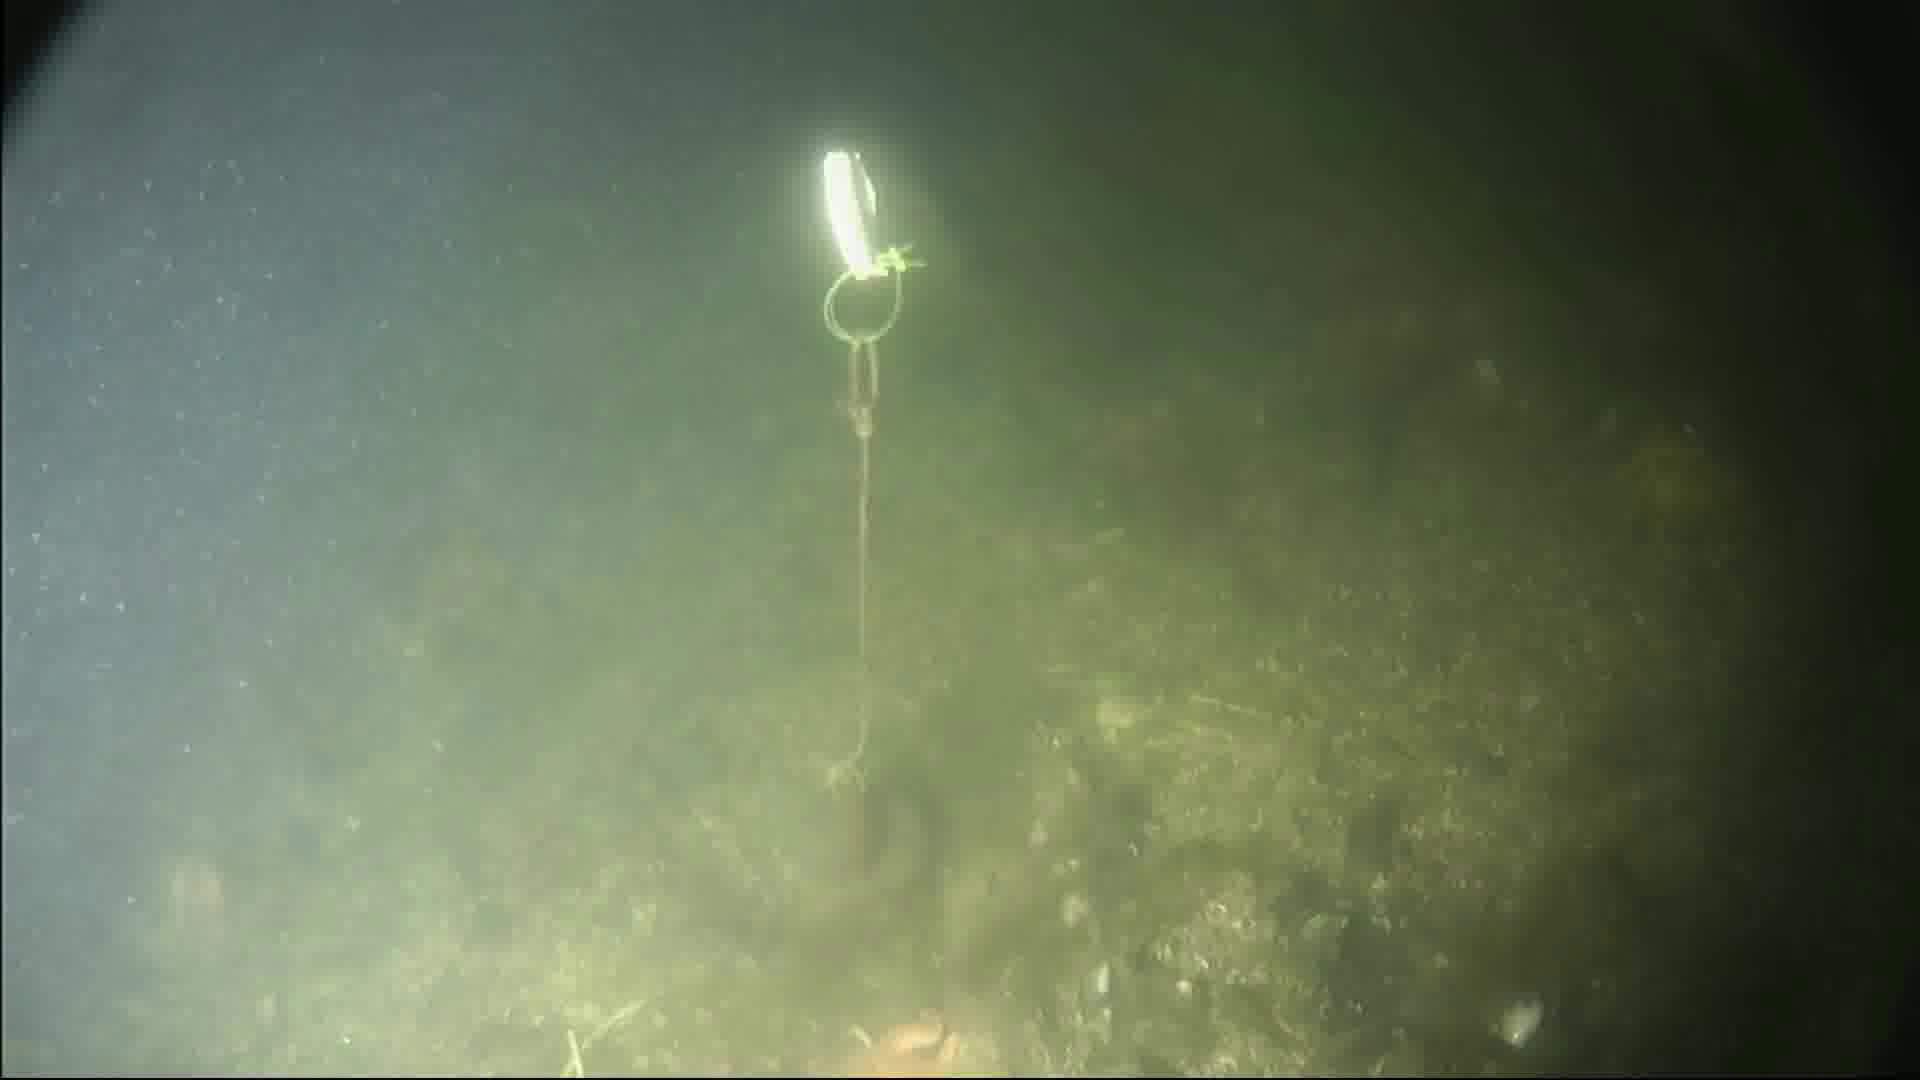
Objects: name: fish
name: starfish
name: crab